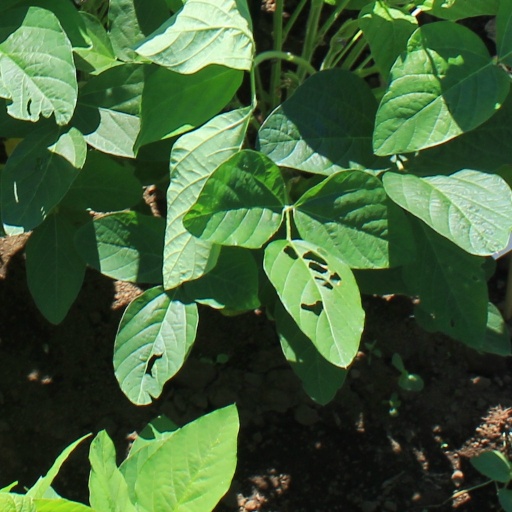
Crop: soybean